Iran–Iraq War

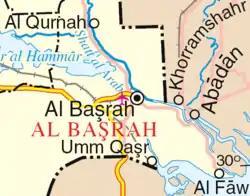
The Shatt al-Arab on the Iran–Iraq border

On 10 September 1980, Iraq forcibly reclaimed territories in Zain al-Qaws and Saif Saad that it had been promised under the terms of the 1975 Algiers Agreement but that Iran had never handed over, leading to both Iran and Iraq voiding the treaty, on 14 September and 17 September, respectively. As a result, the only outstanding border dispute between Iran and Iraq at the time of the Iraqi invasion of 22 September was the question of whether Iranian ships would fly Iraqi flags and pay Iraq navigation fees for a stretch of the Shatt al-Arab river spanning several miles.